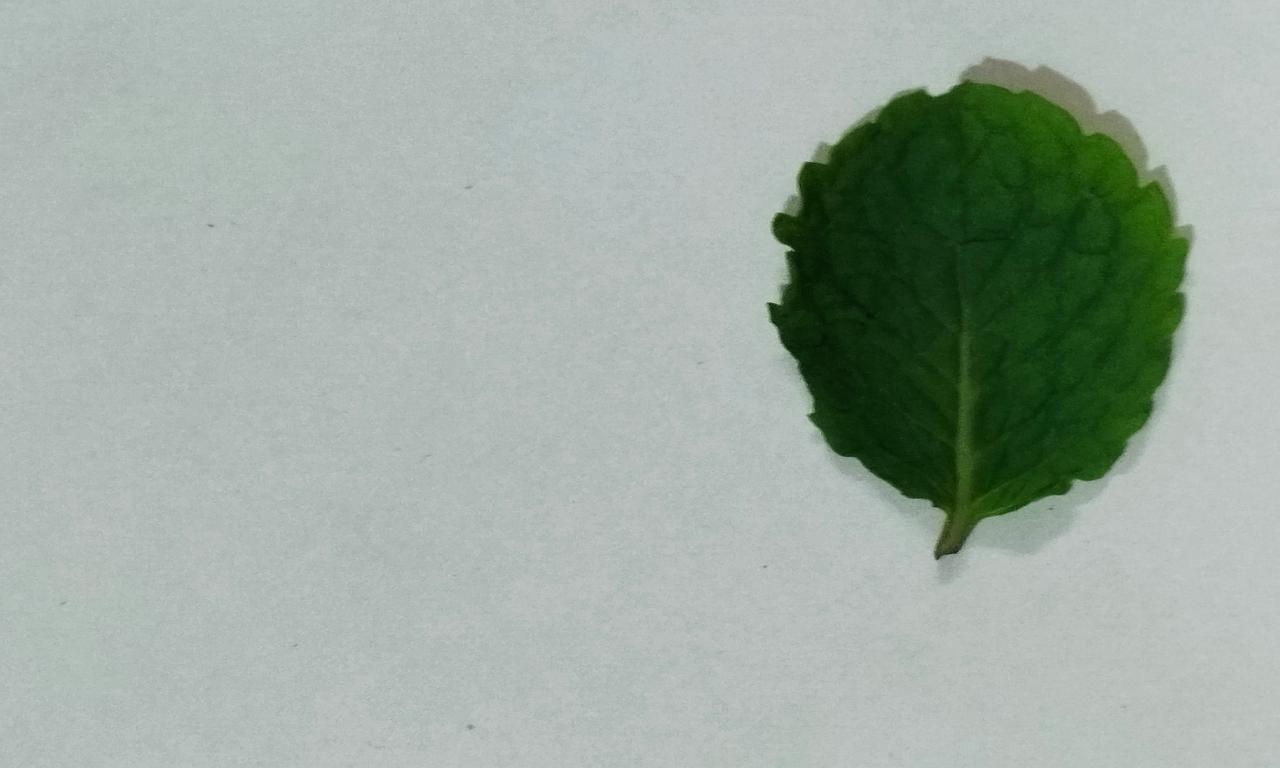
Label: Fresh